Solanum erianthum

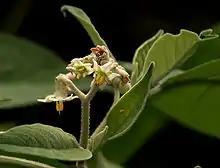
Flowers

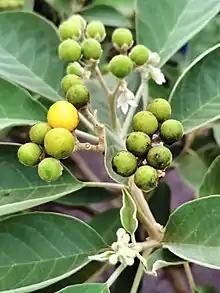
Inflorescence terminal. The berries are orange-yellow when ripe.

Potatotree is a fast-growing evergreen shrub or small tree, reaching a height of . The grey or brown bark is smooth-lenticellate and the trunk is thick. The crown is flat-topped and spreading. Although the wood is soft and brittle, the limbs are strong enough to support birds such as chachalacas. The simple leaves are alternate, ovate or elliptic, and long. Flowers are in lateral cymes and are in diameter. The five-lobed corolla is white and the five stamens have yellow anthers. The fruit is a yellow berry in diameter with many seeds. The specific epithet, "erianthum", is derived from the Greek words ἔριον ("erion"), meaning "wooly", and ἄνθος ("anthos"), meaning "flower," referring to the dense trichomes (hairs) on the flowers. Other parts of the plant are also covered in trichomes, including the berries, leaves, stem tips, and petioles. Broken roots smell like cooked potatoes, while trichomes on the leaves, stems, and petioles release an odor similar to tar when rubbed.